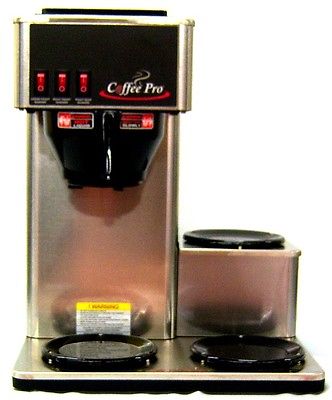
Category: coffee maker